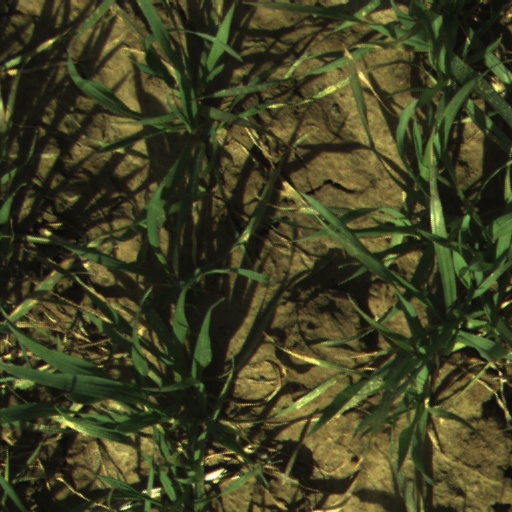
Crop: wheat